Proposed secession of Republika Srpska

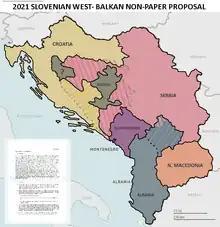
Map of the Western Balkans according to the first non-paper

The 2021 Balkan non-papers, were two documents of unknown origin, with several sources claiming that they had been drafted by the government of Slovenia. The first non-paper called for the "peaceful dissolution" of Bosnia and Herzegovina with the annexation of Republika Srpska and great parts of Herzegovina and Central Bosnia into a Greater Serbia and Greater Croatia, leaving a small Bosniak state in what is central and western Bosnia.